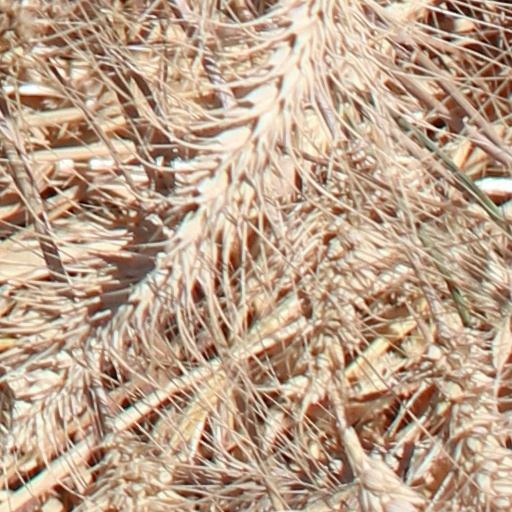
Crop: wheat